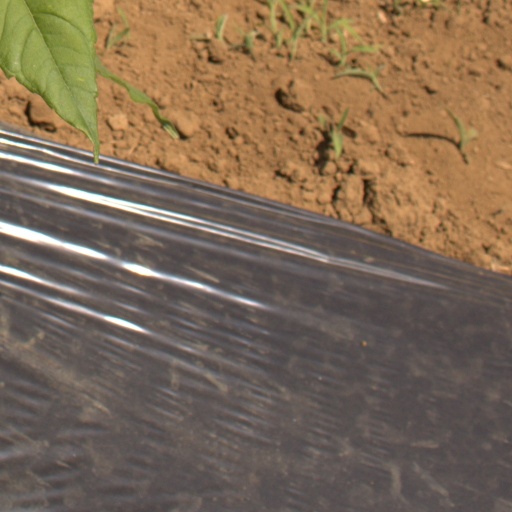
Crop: Jerusalem artichoke